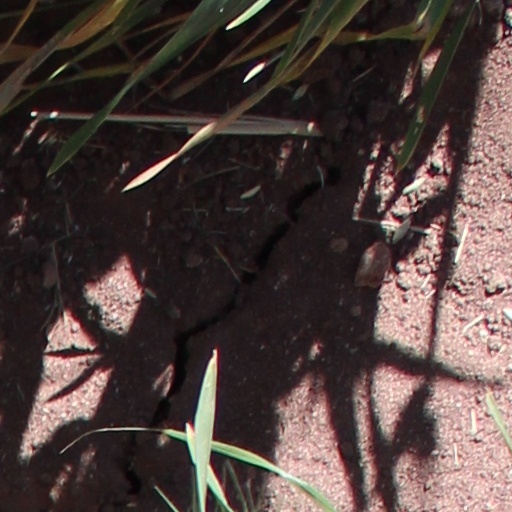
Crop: wheat